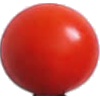
Label: Tomato Cherry Red 1